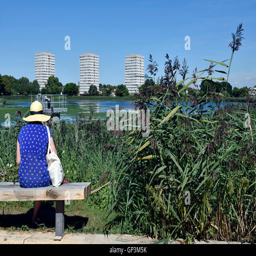
lady wearing straw hat sitting on a bench .